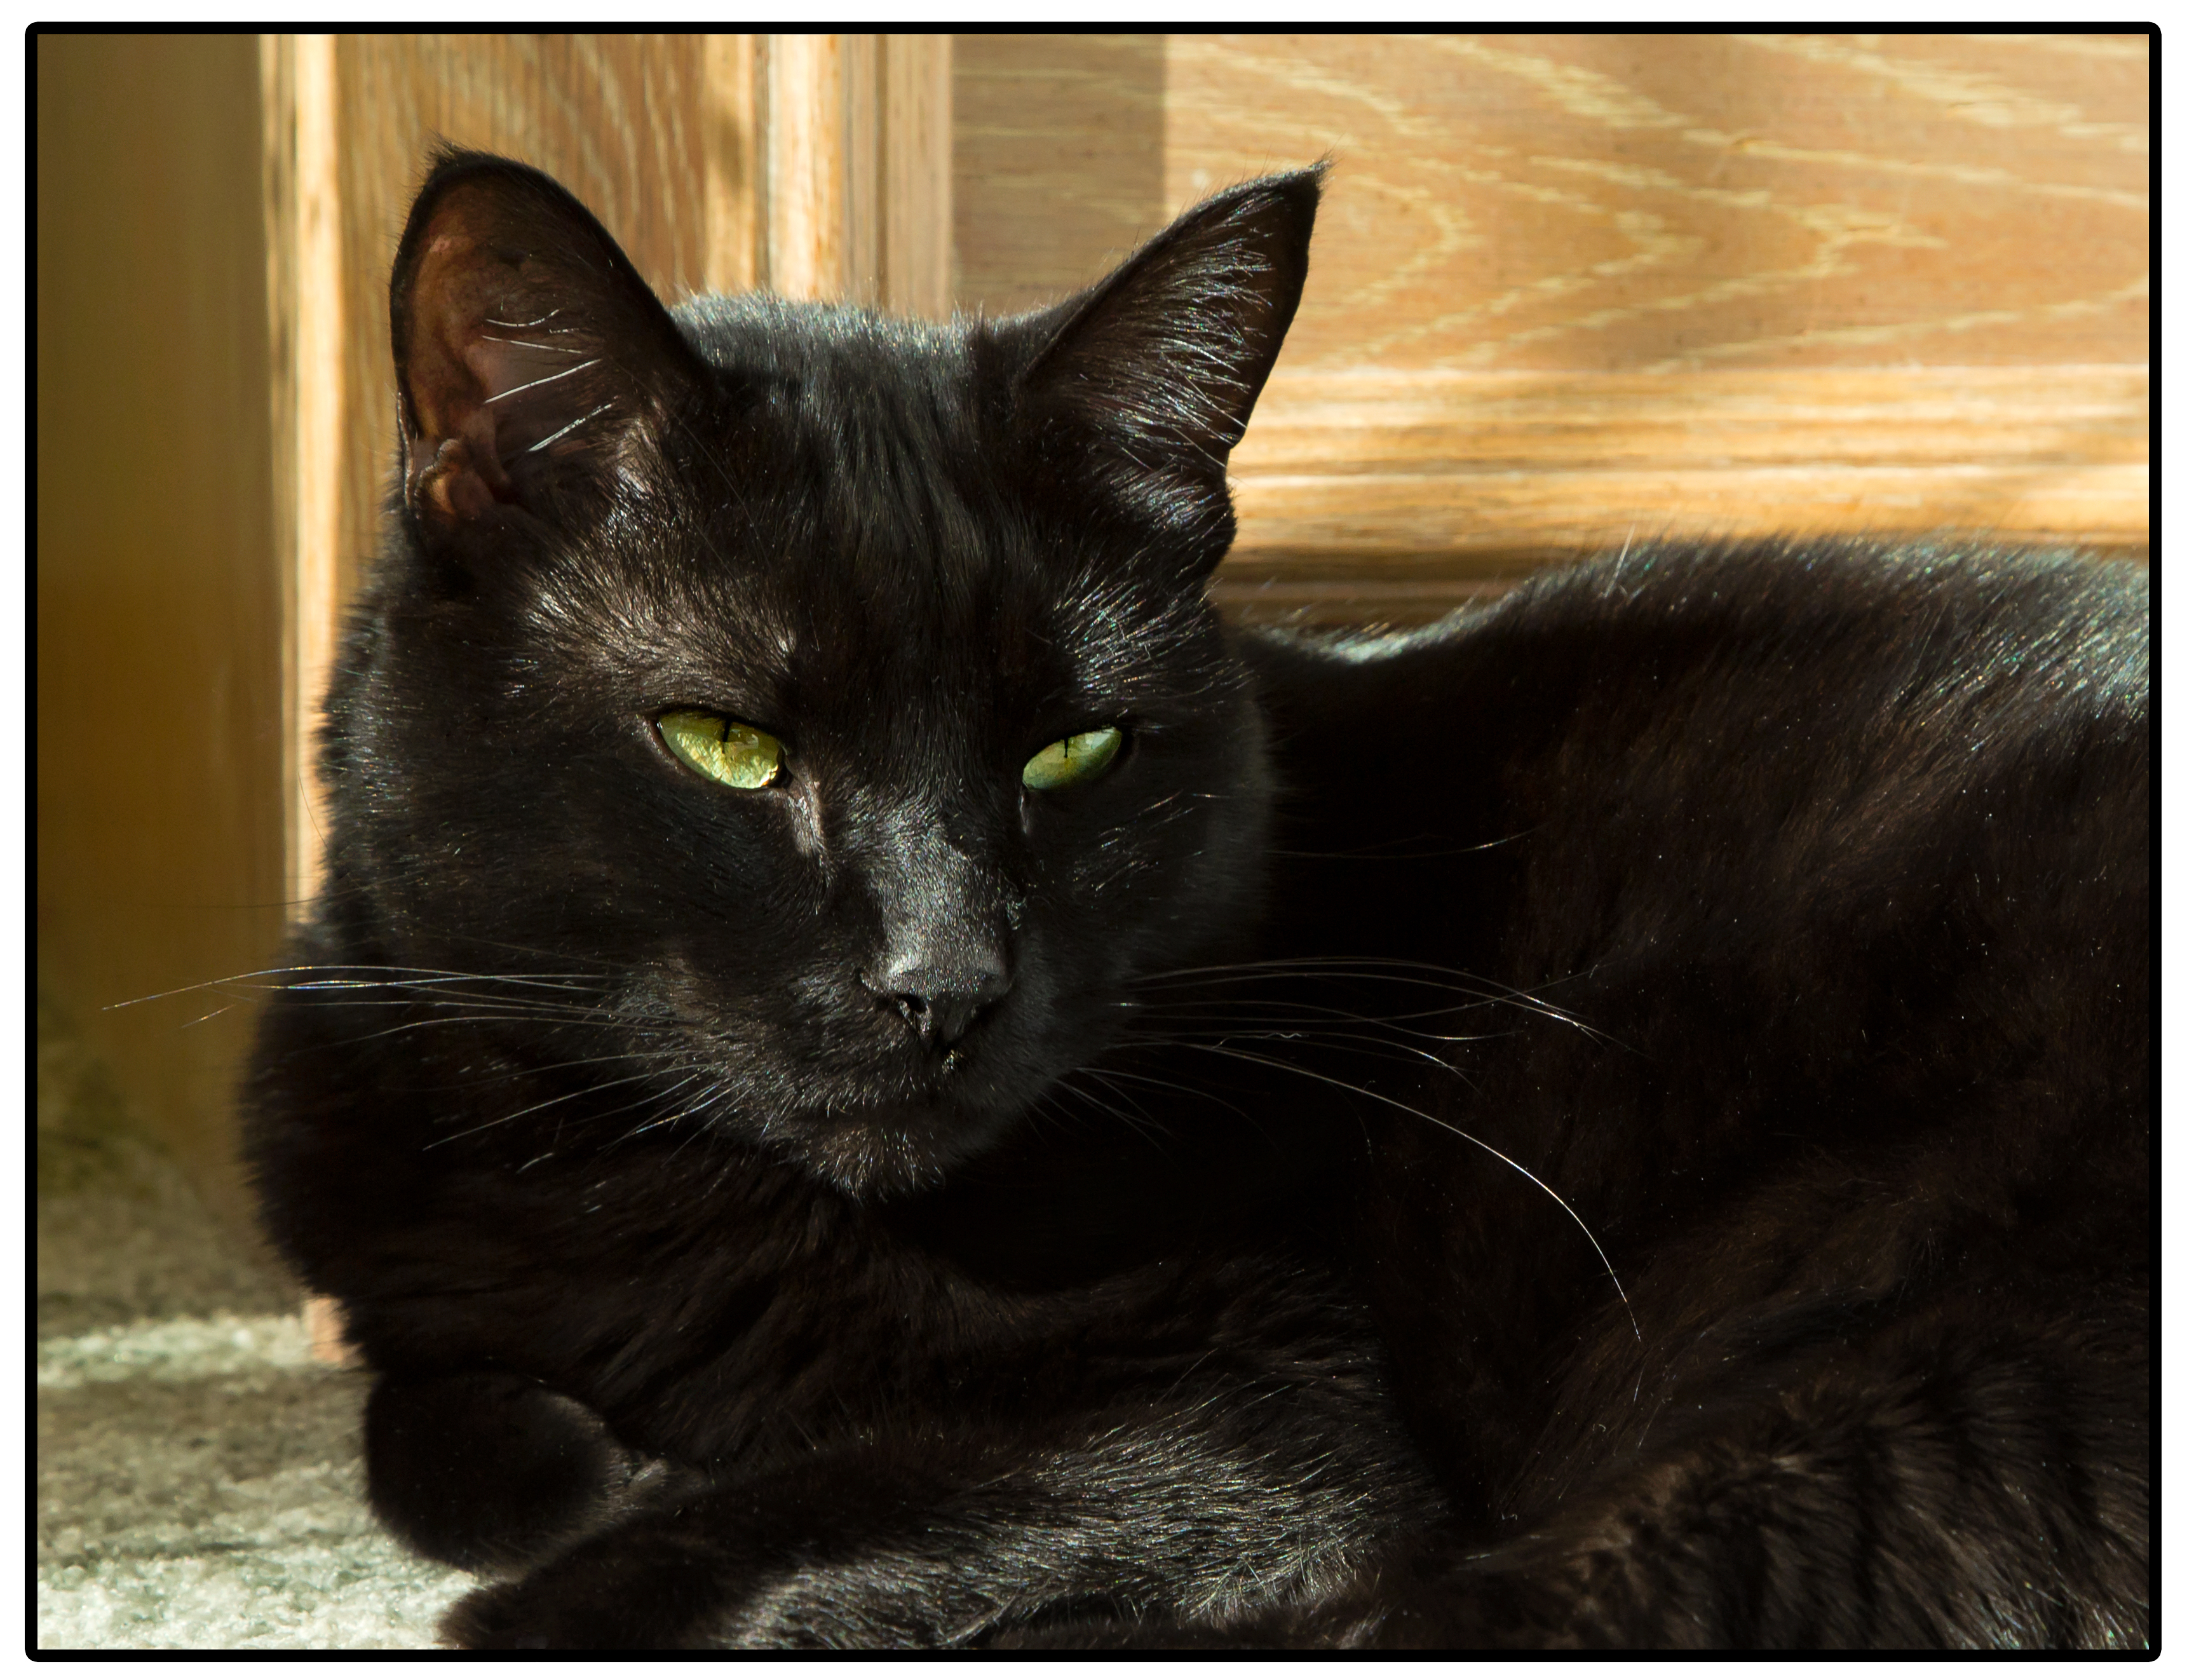
sunlight, home, animal, pet, portrait, cat, mammal, black cat, black, closeup, fauna, eyes, whiskers, vertebrate, bombay, peek, oly, european shorthair, small to medium sized cats, cat like mammal, domestic short haired cat